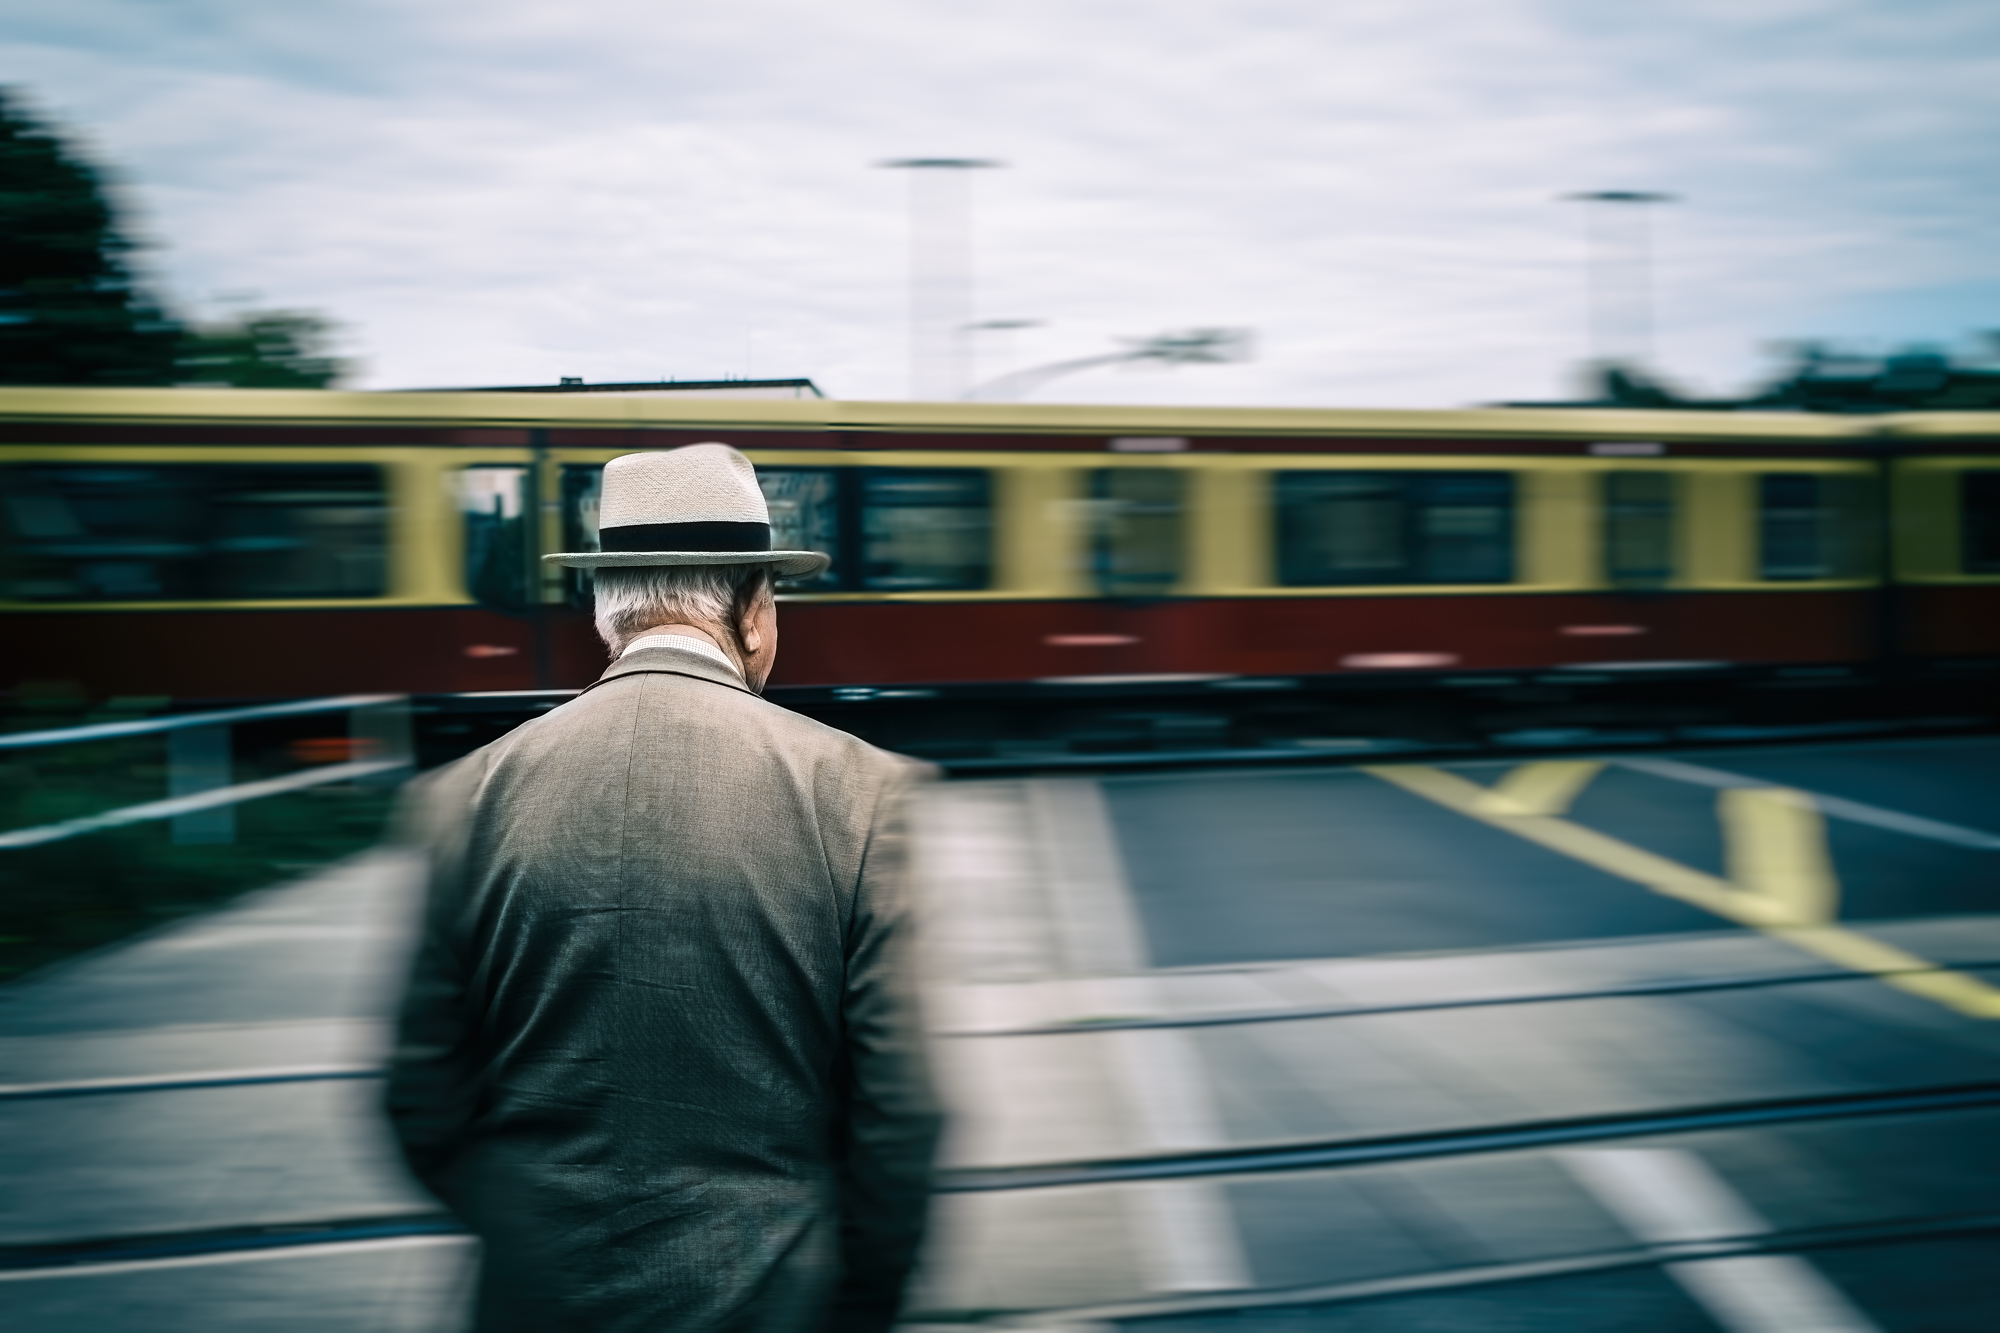
street, urban, transport, reflection, vehicle, color, blue, public transport, streetphotography, candid, germany, berlin, streetphoto, leica, strase, strasenfotografie, leicaq, strasenfoto, streetpassionaward, schirrmacher